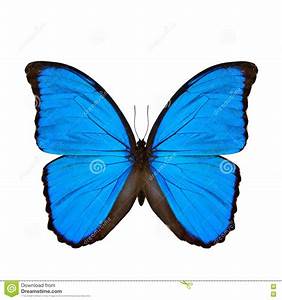
Label: farfalla